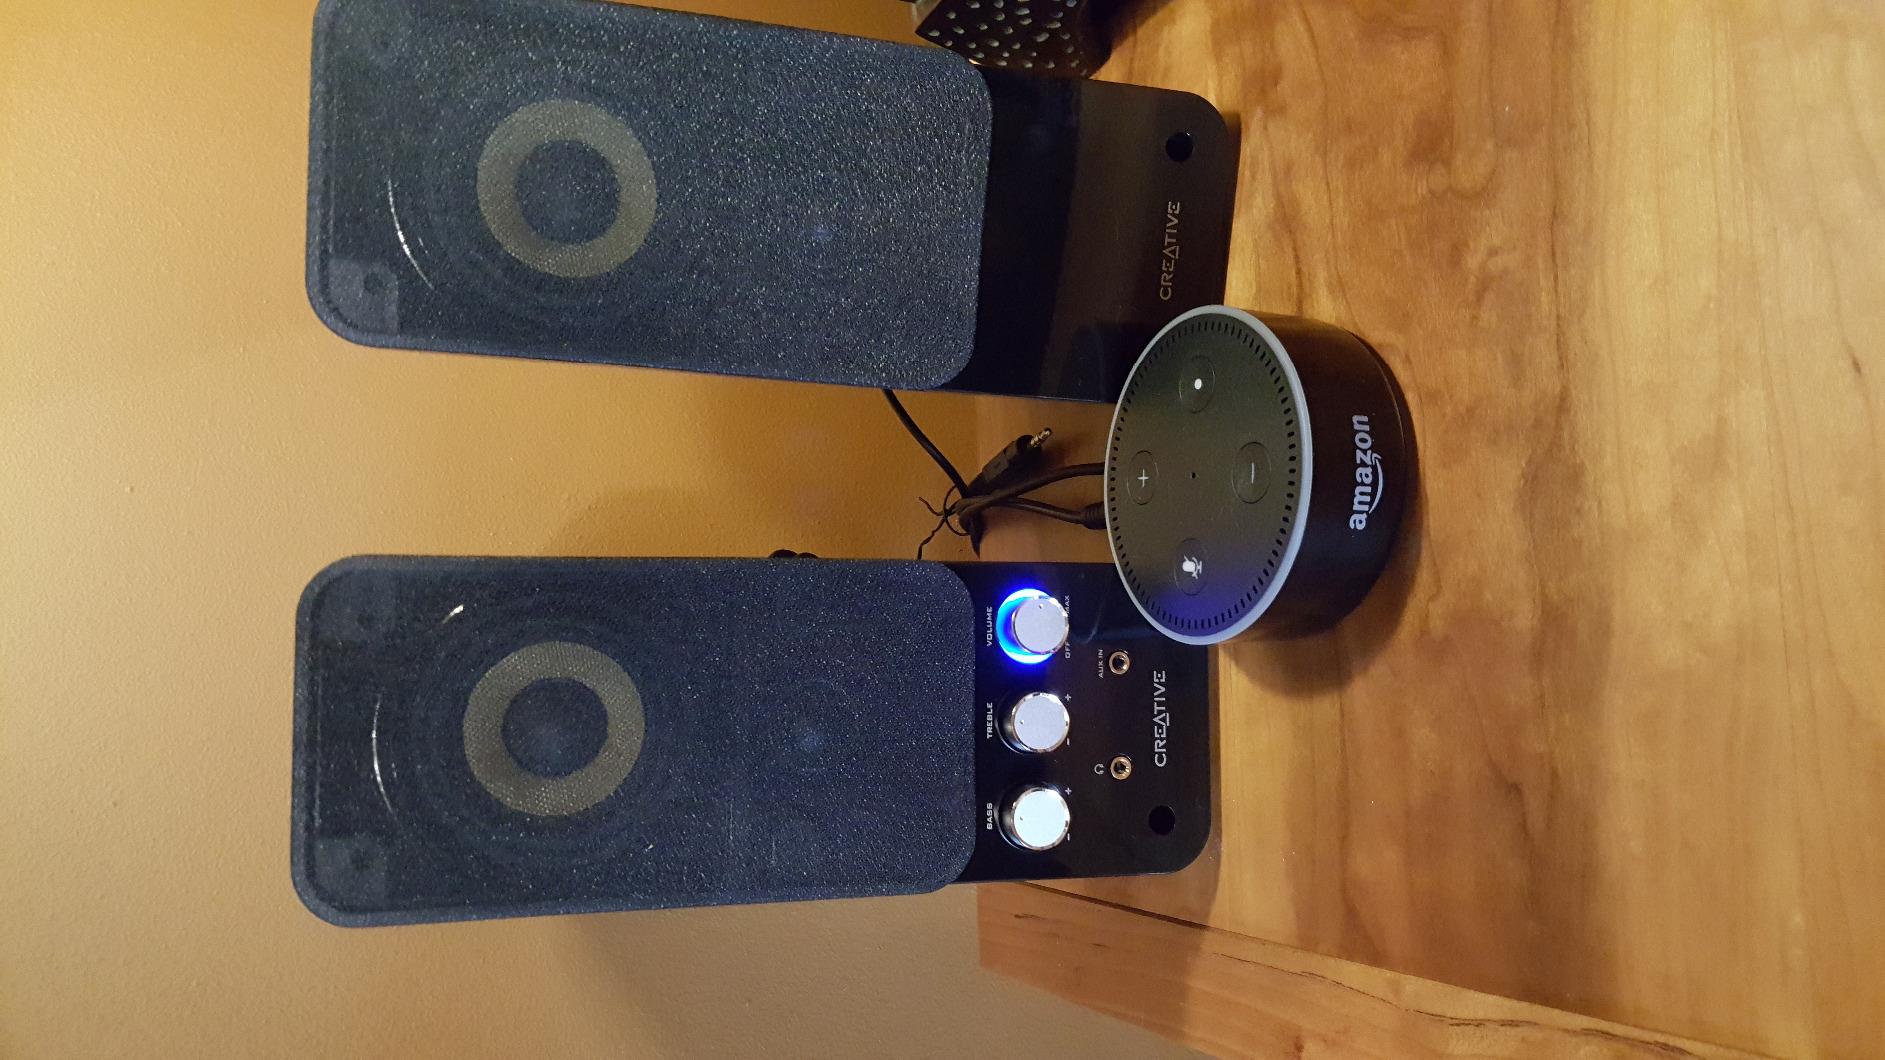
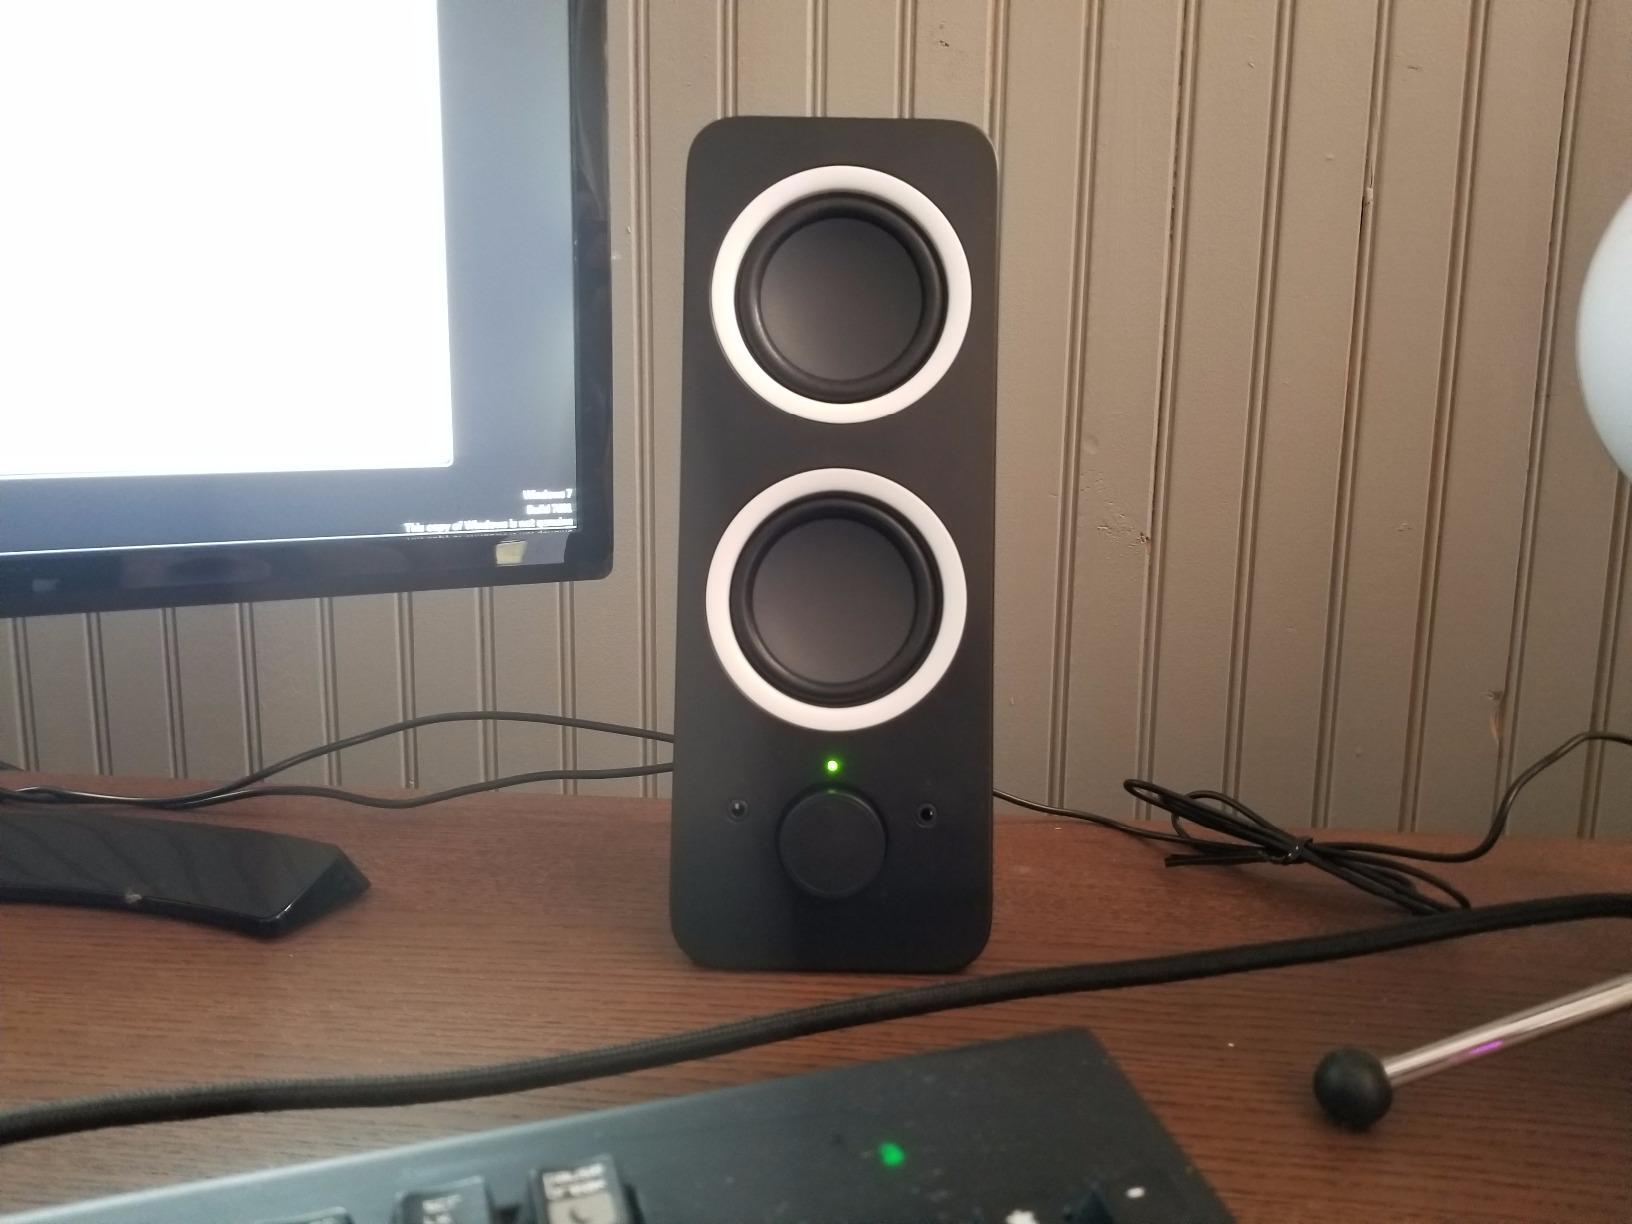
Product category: speaker
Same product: no